Darth Vader

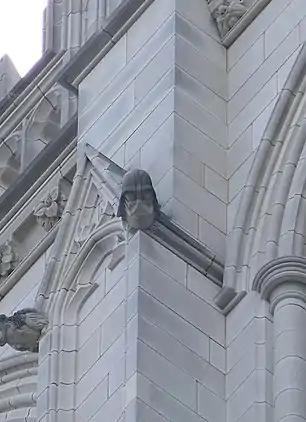
Darth Vader grotesque on the northwest tower of the Washington National Cathedral (Episcopal Church) in Washington, D.C.

Vader is parodied as "Dark Helmet" (Rick Moranis) in the "Star Wars" parody "Spaceballs" (1987). One of the primary antagonists of "Final Fantasy IV" (1991), Golbez, was stated by game creator Takashi Tokita to be based on Vader. A Mexican church advised Christians against seeing "The Phantom Menace" because it portrays Anakin as a Christ figure.